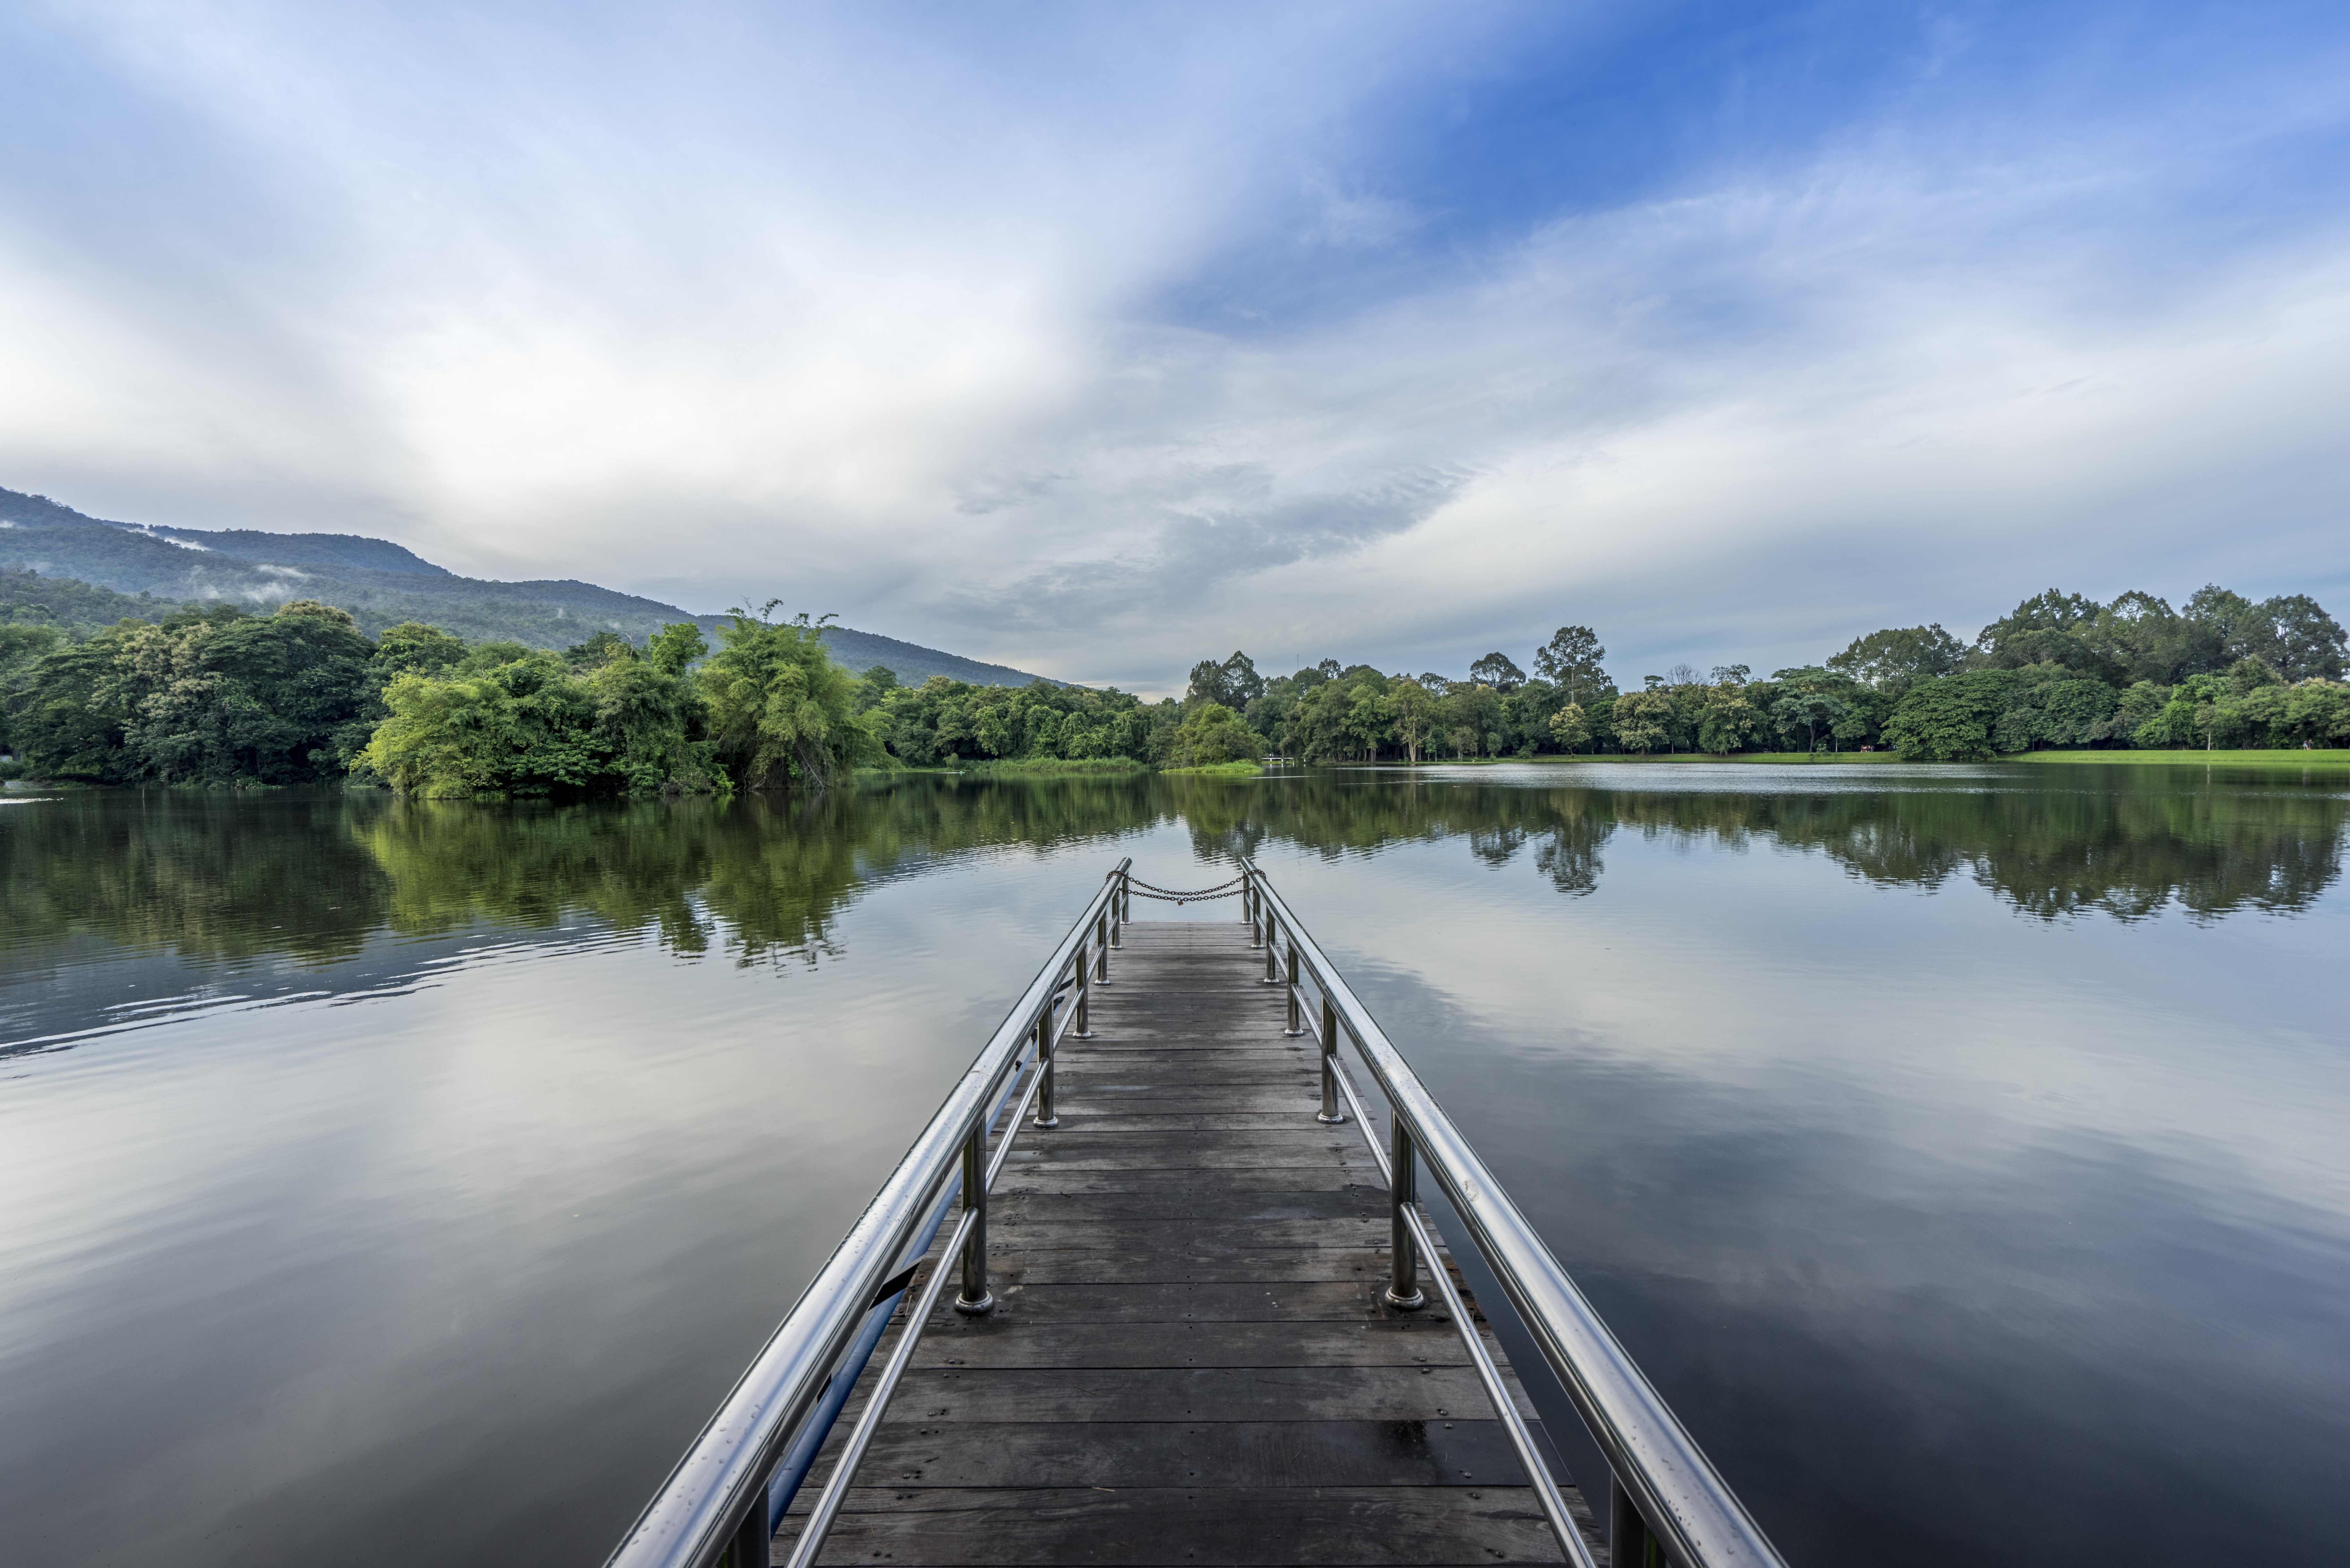
landscape, water, nature, path, outdoor, dock, cloud, bridge, morning, lake, perspective, river, travel, panoramic, reflection, scenic, park, scenery, reservoir, waterway, body of water, trees, clouds, atmospheric phenomenon